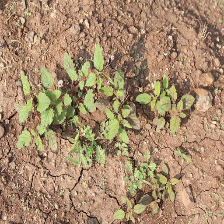
Weed species: Punarnava _(Boerhaavia diffusa)